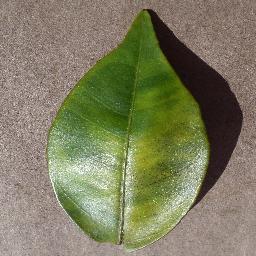
Label: Orange___Haunglongbing_(Citrus_greening)